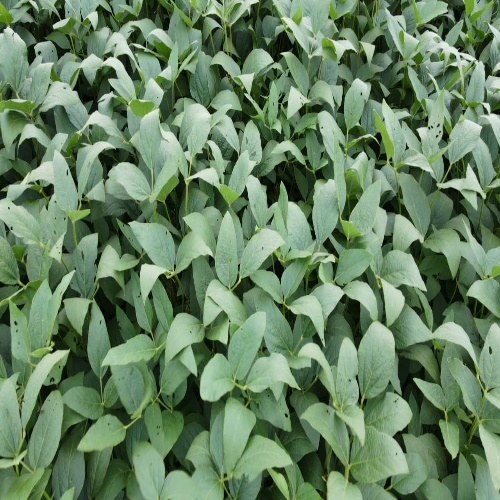
Label: Diabrotica_speciosa